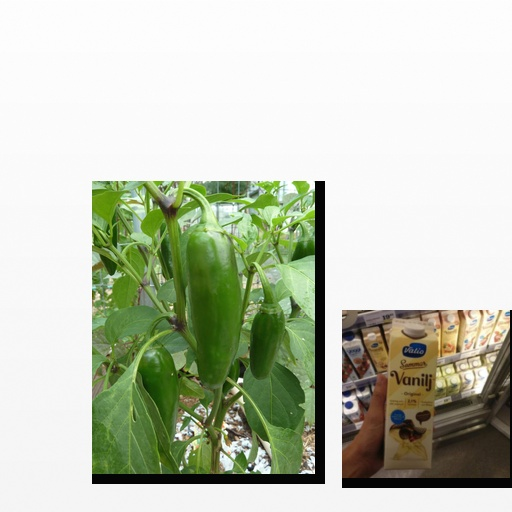
Food items: vanilla_yoghurt, jalapeno